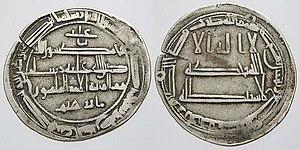
Ibrahim ibn al-Aghlab, né en 756 à Kairouan et décédé en 812, est le premier émir de la dynastie des Aghlabides régnant sur l'Ifriqiya du 8 juillet 800 à sa mort.